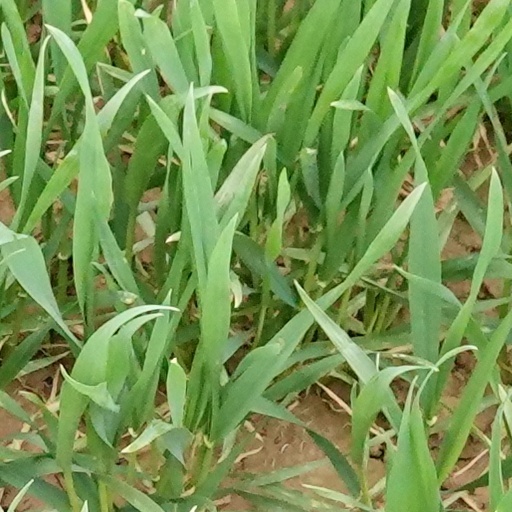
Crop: wheat